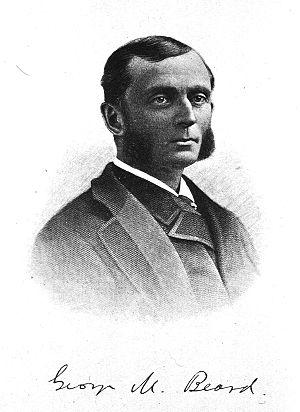
George Miller Beard, est un neurologue américain ayant inventé le terme neurasthénie, dans les années 1860.